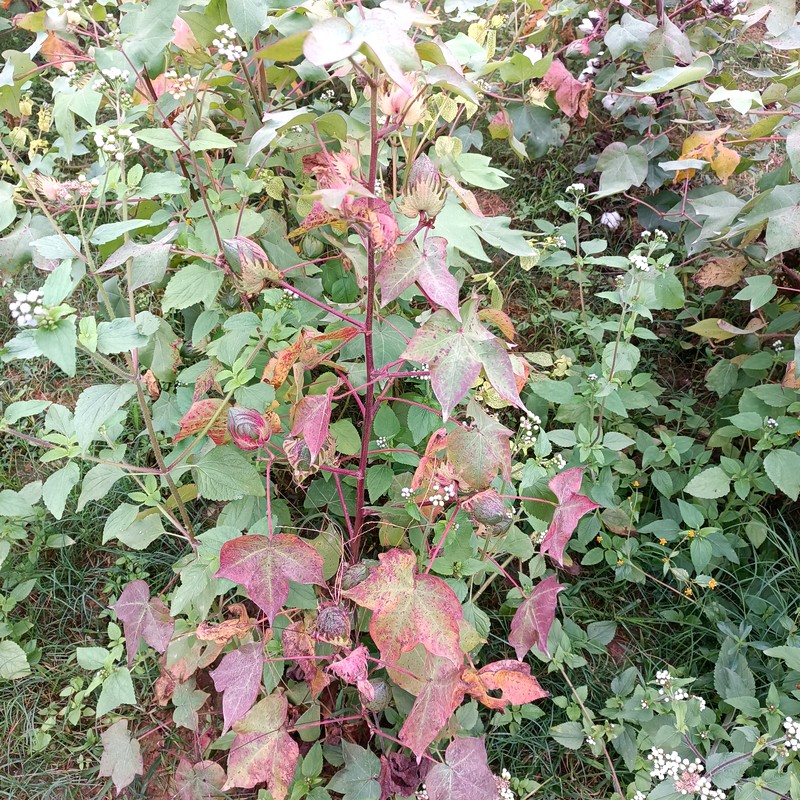
Label: Leaf Redding